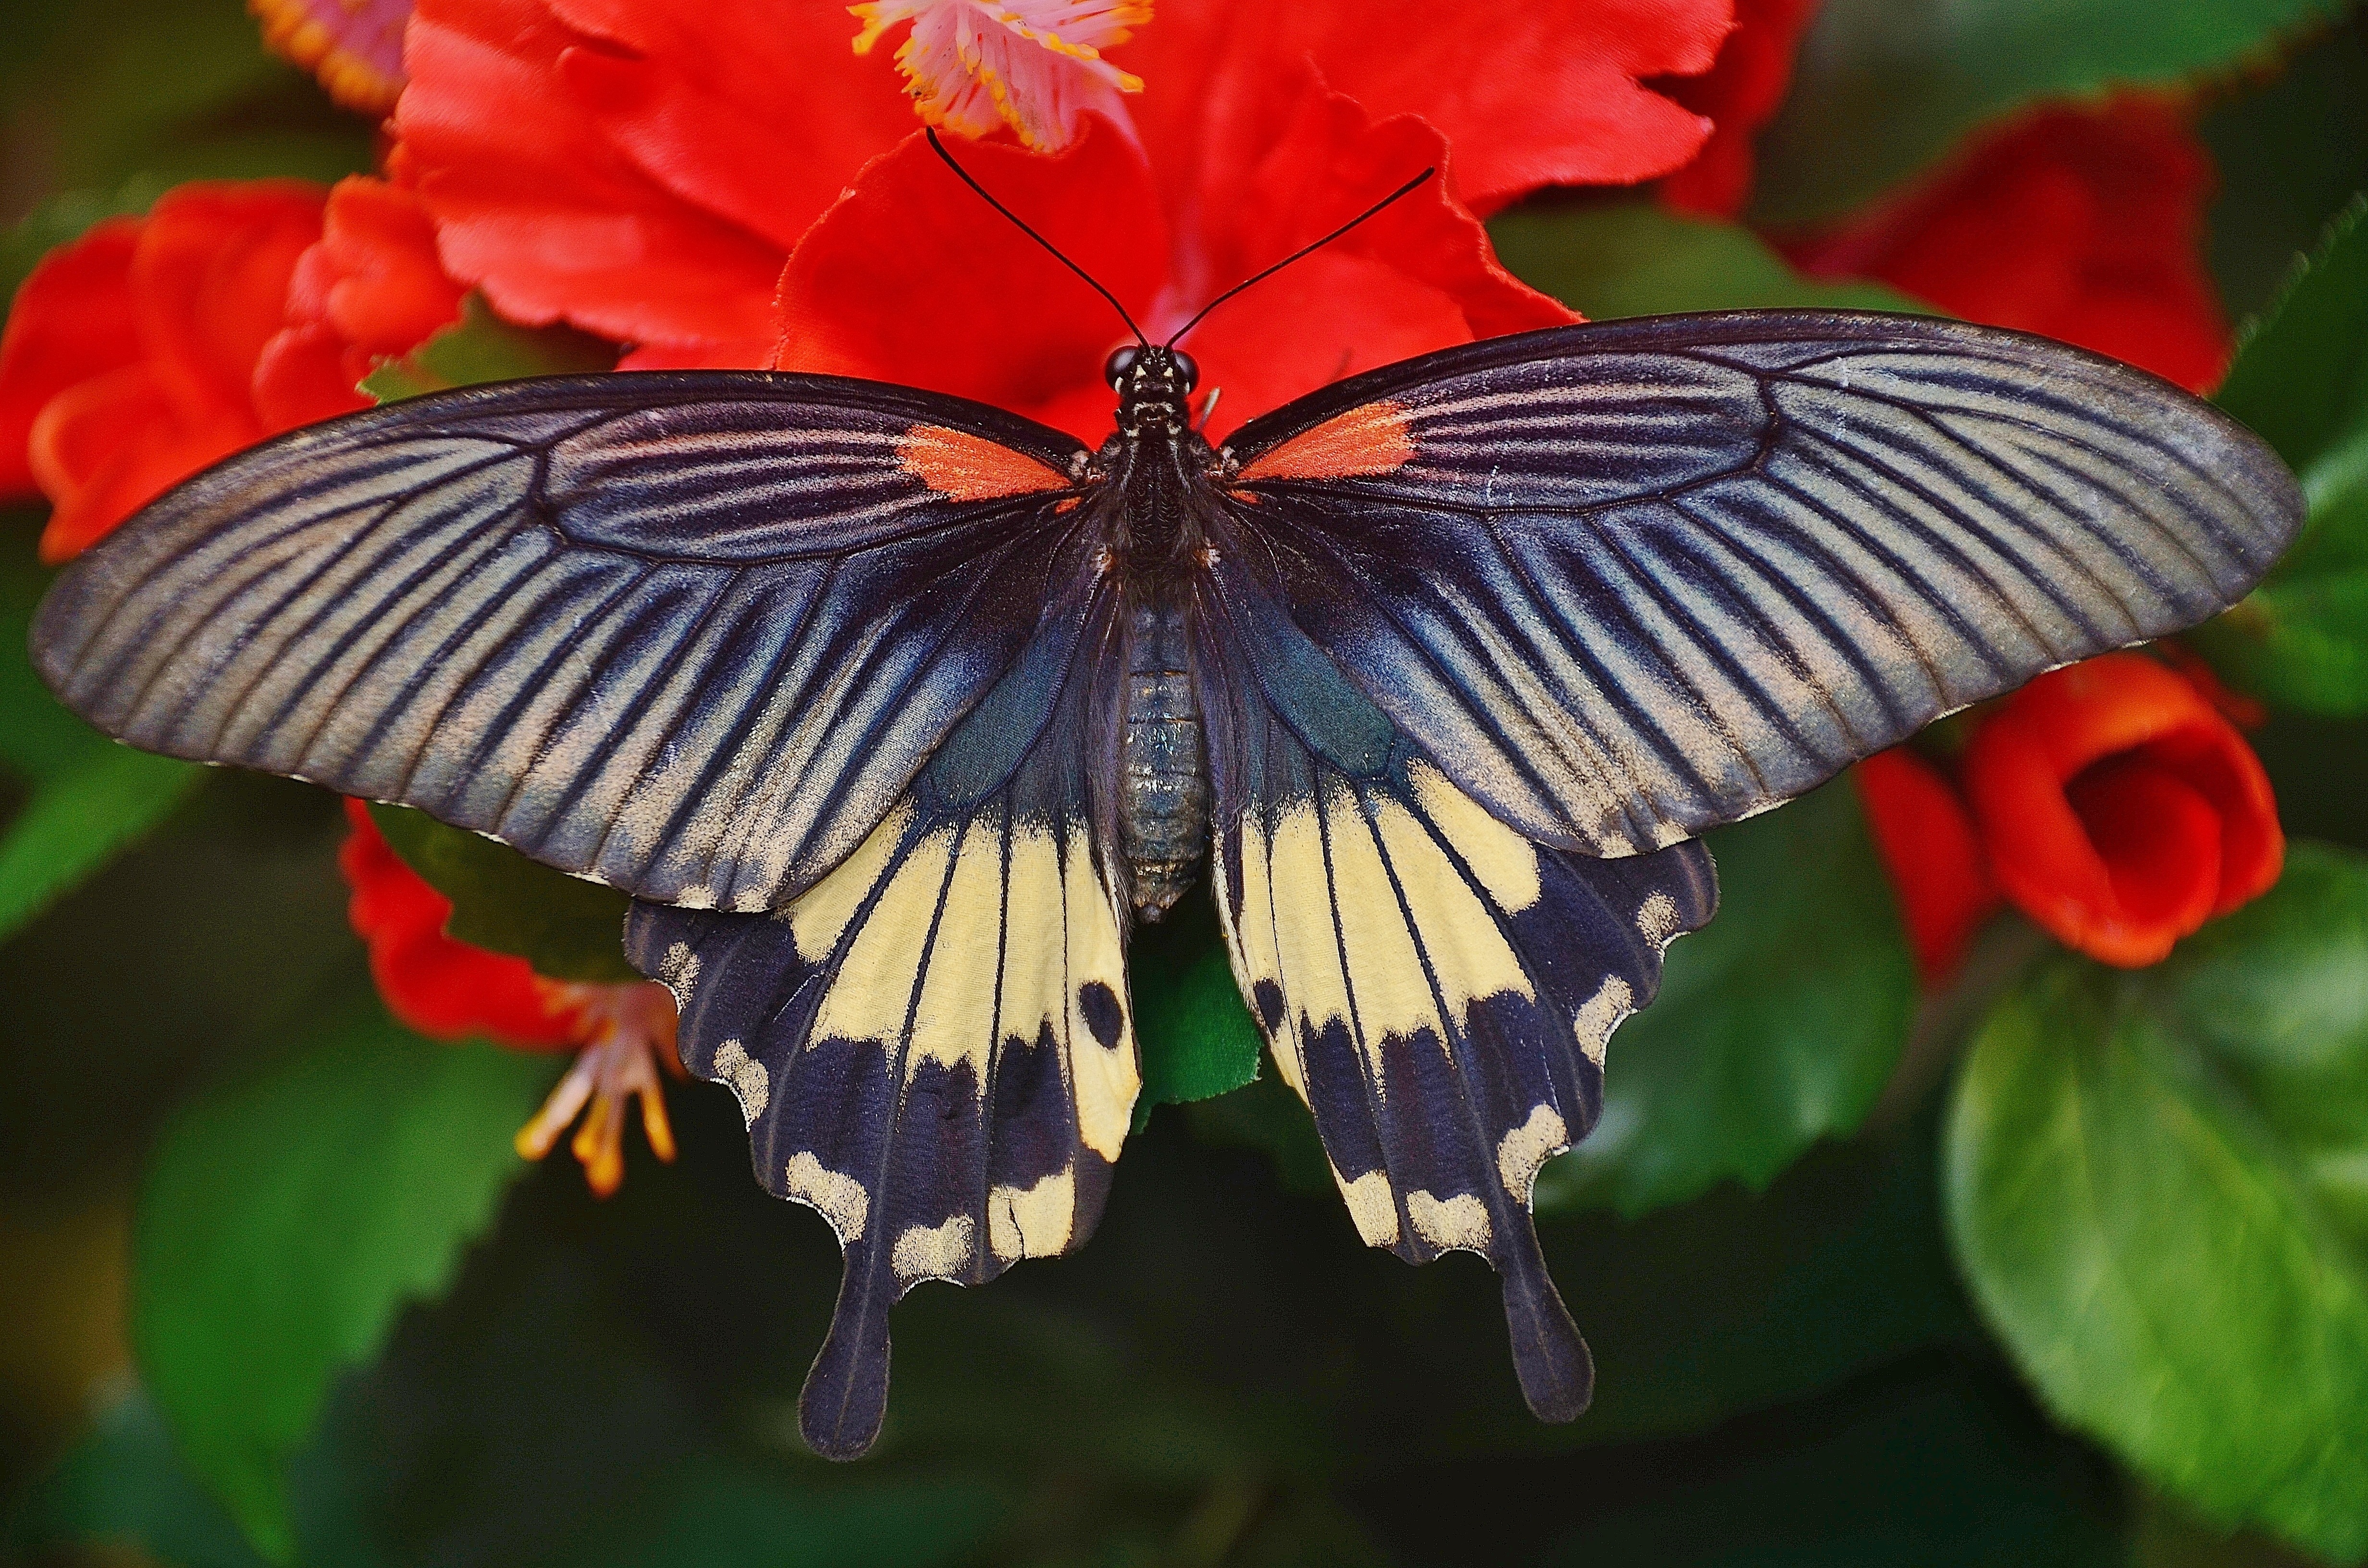
nature, wing, plant, leaf, flower, petal, animal, red, tropical, insect, macro, botany, butterfly, black, flora, fauna, invertebrate, close up, wings, swallowtail, macro photography, arthropod, pollinator, moths and butterflies